Veaceslav Negruța

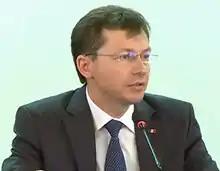
Negruța in 2015

Veaceslav Negruța (born 4 March 1972) is a Moldovan economist. He was the Minister of Finance (2009-2013) in the First Vlad Filat Cabinet and in the Second Filat Cabinet, and in the Leancă Cabinet as well.